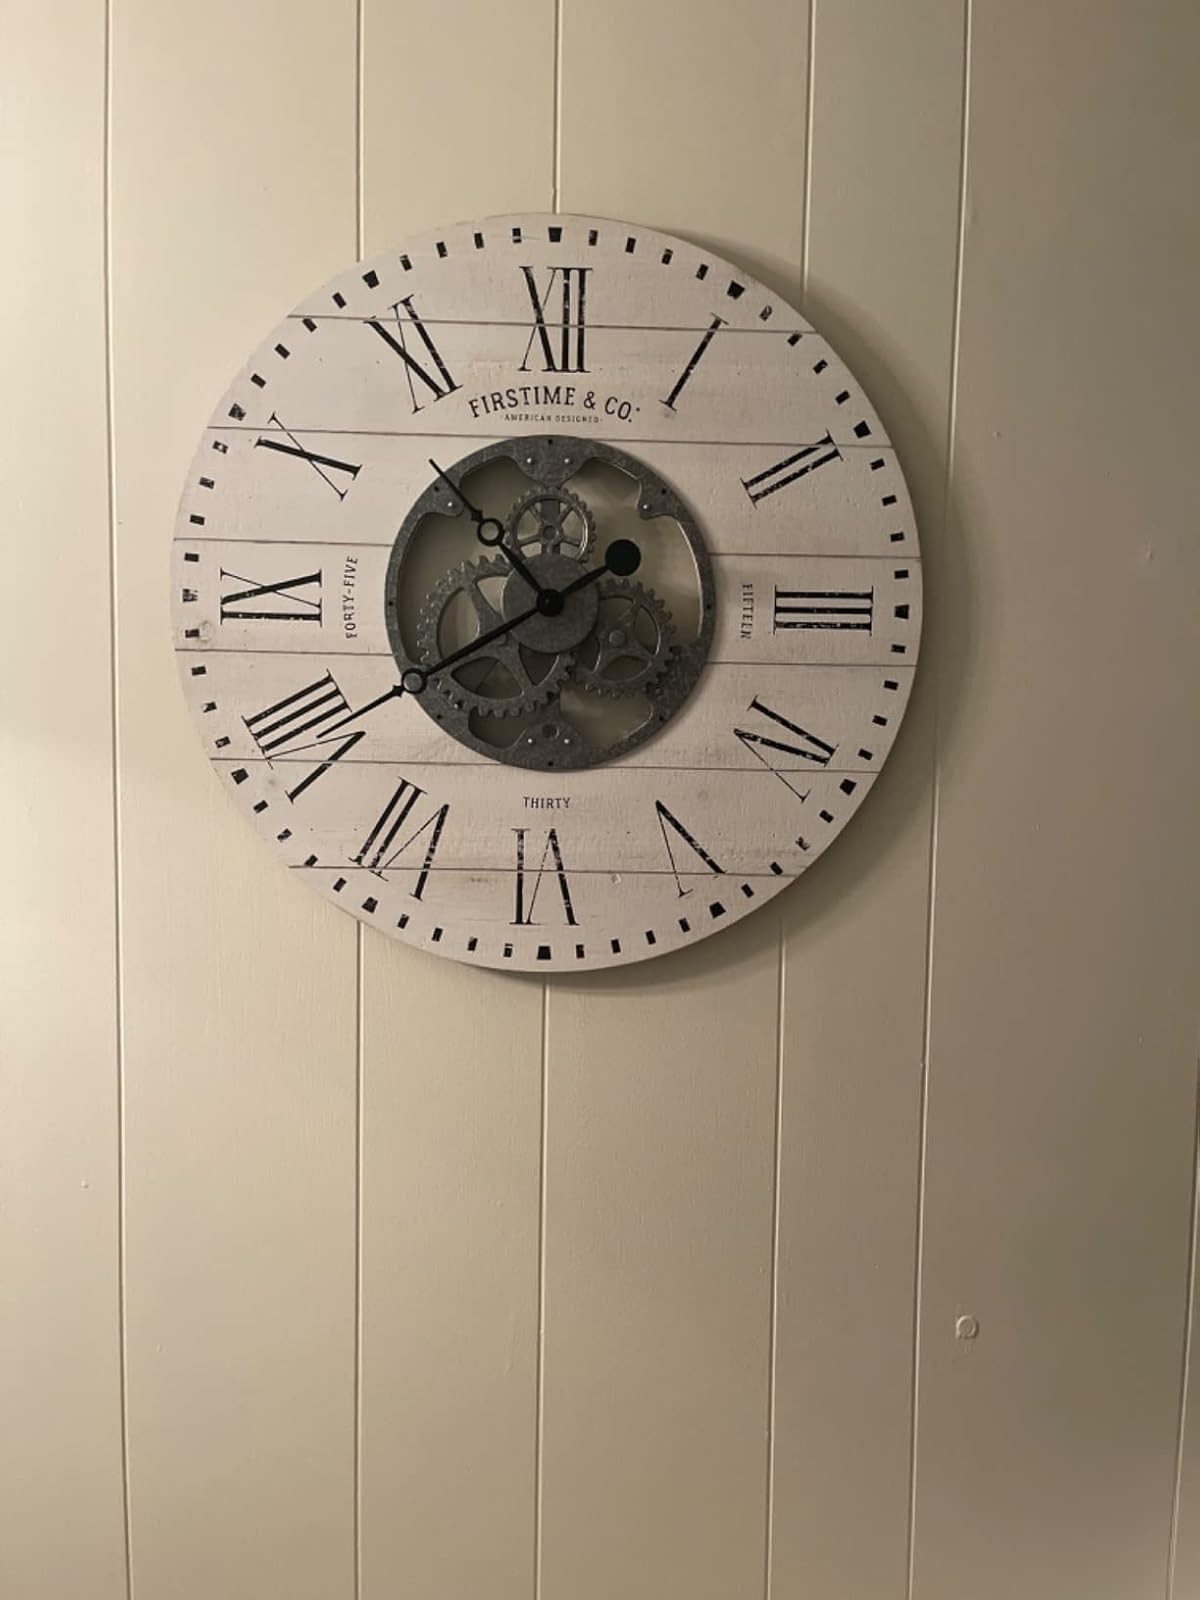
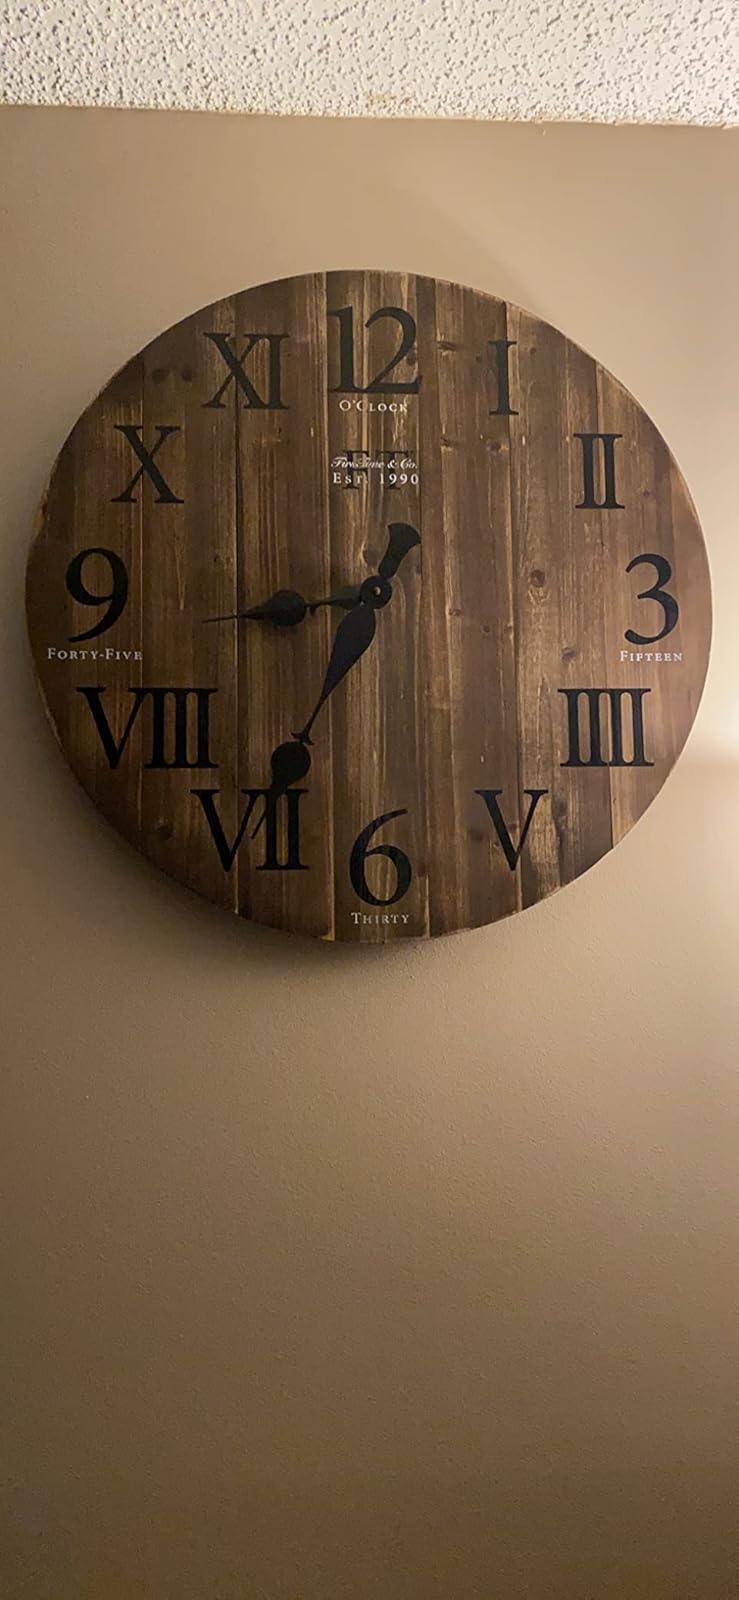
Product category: clock
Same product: no